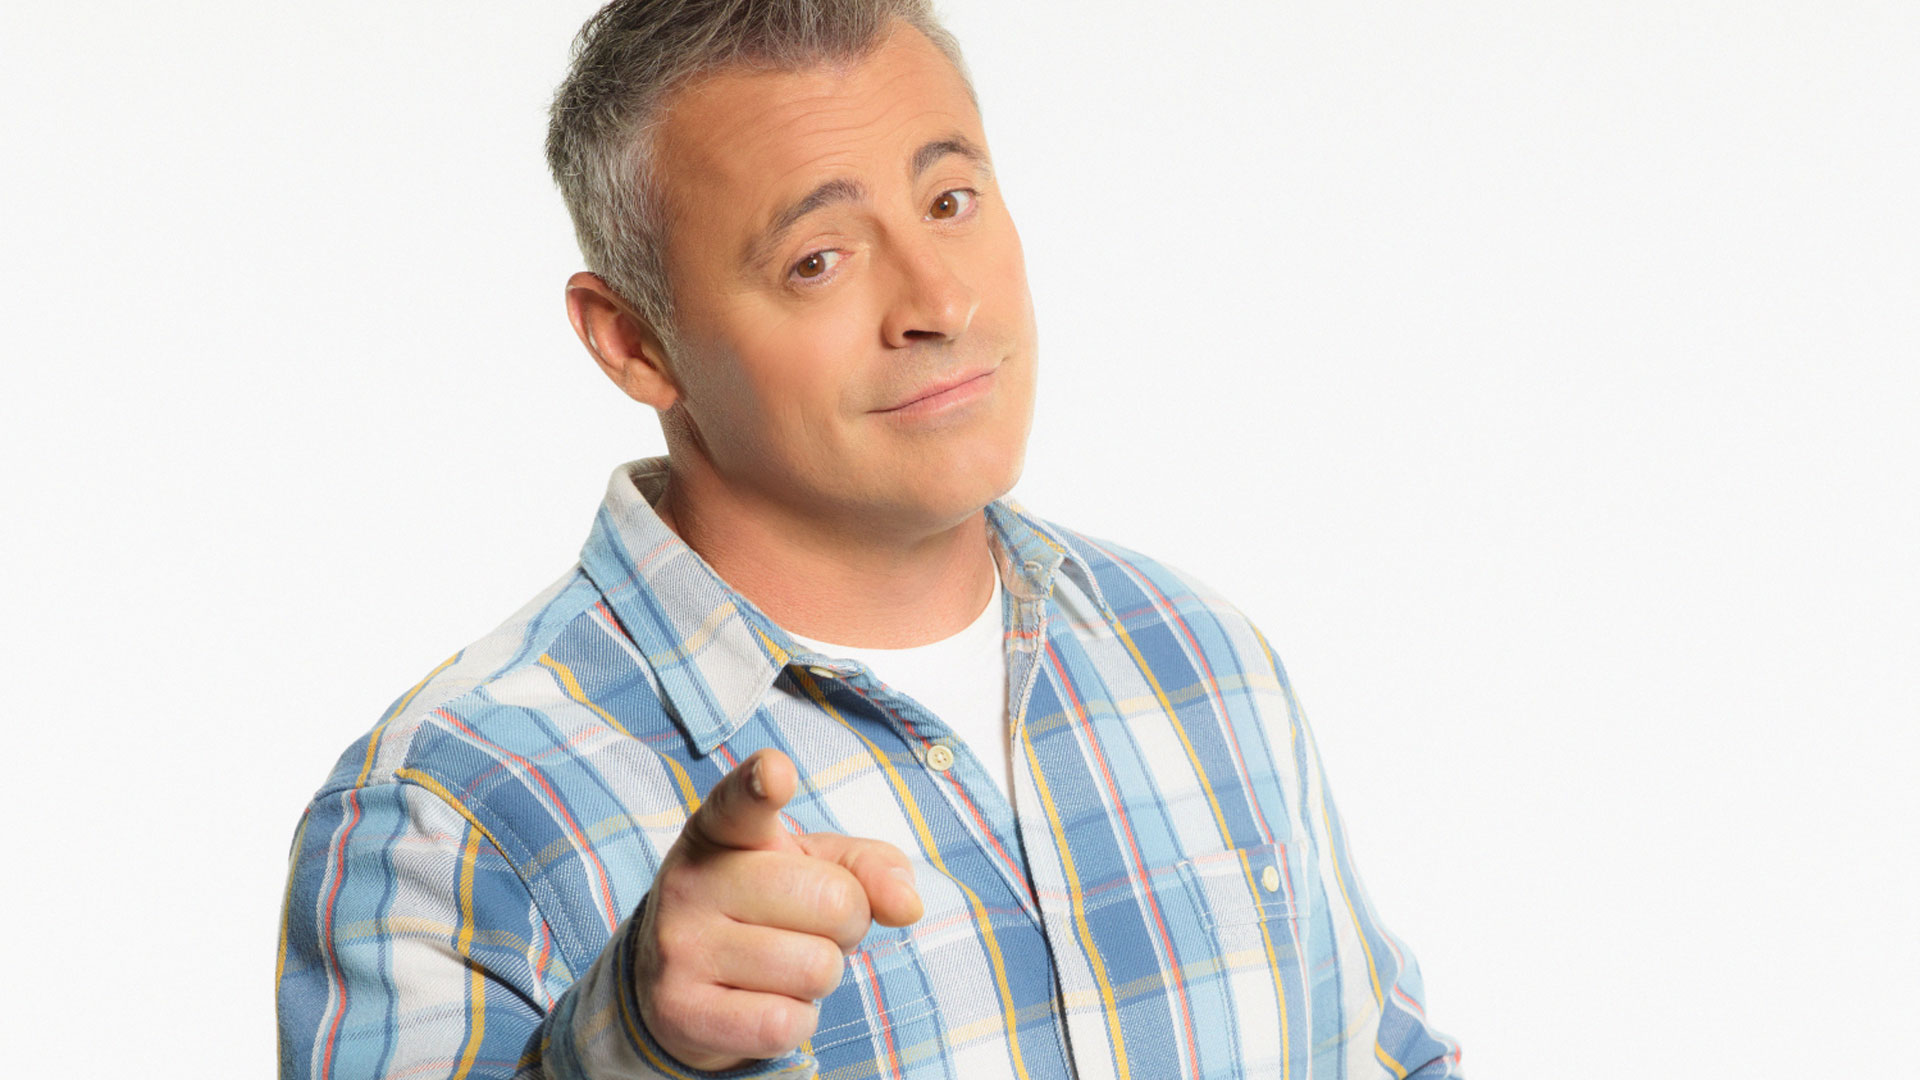
Gender: men